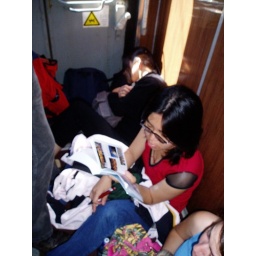
I'm reading my guide book leaning against stinky train toilet. trains in poland were usually packed as such.